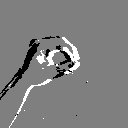
ASL letter: o